Jack Copeland (surgeon)

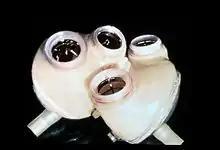

In 1985, Copeland and Mark Levinson with help from biomedical engineer Richard Smith, performed the first successful implant of the Jarvik 7 total artificial heart, the early version of the SynCardia TAH, in 25-year-old grocery store clerk Michael Drummond who was suffering with severe heart failure due to cardiomyopathy and was awaiting a heart transplant. It was the first time this procedure was performed successfully as a temporary measure to buy time until a matching donor heart could be found. The previous TAH implants were temporary by Cooley (1969 and 1981) and Copeland (1985) had failed to result in survival for more than days and several were "permanent" TAH implants by William DeVries (Barney Clark in December 1982) that resulted in short term survival.